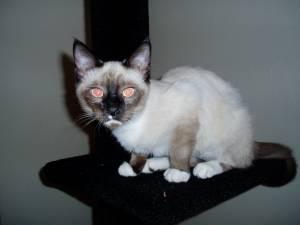
Breed: Siamese